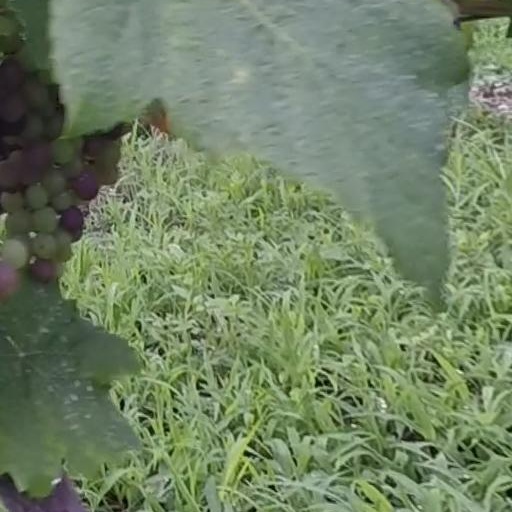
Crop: grape